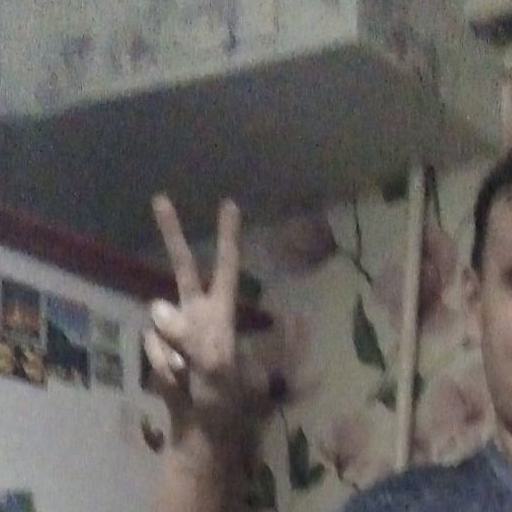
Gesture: peace